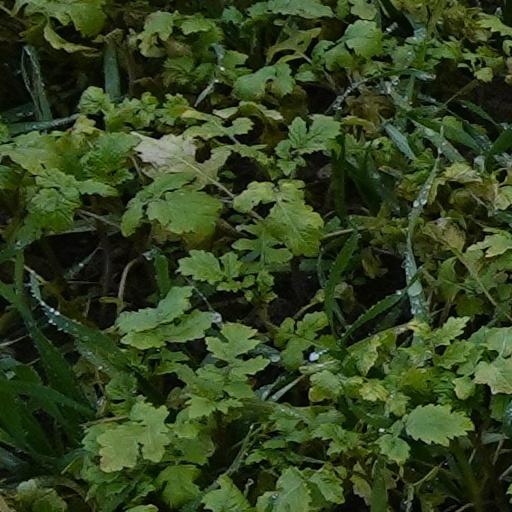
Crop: wheat